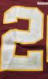
Number: 2